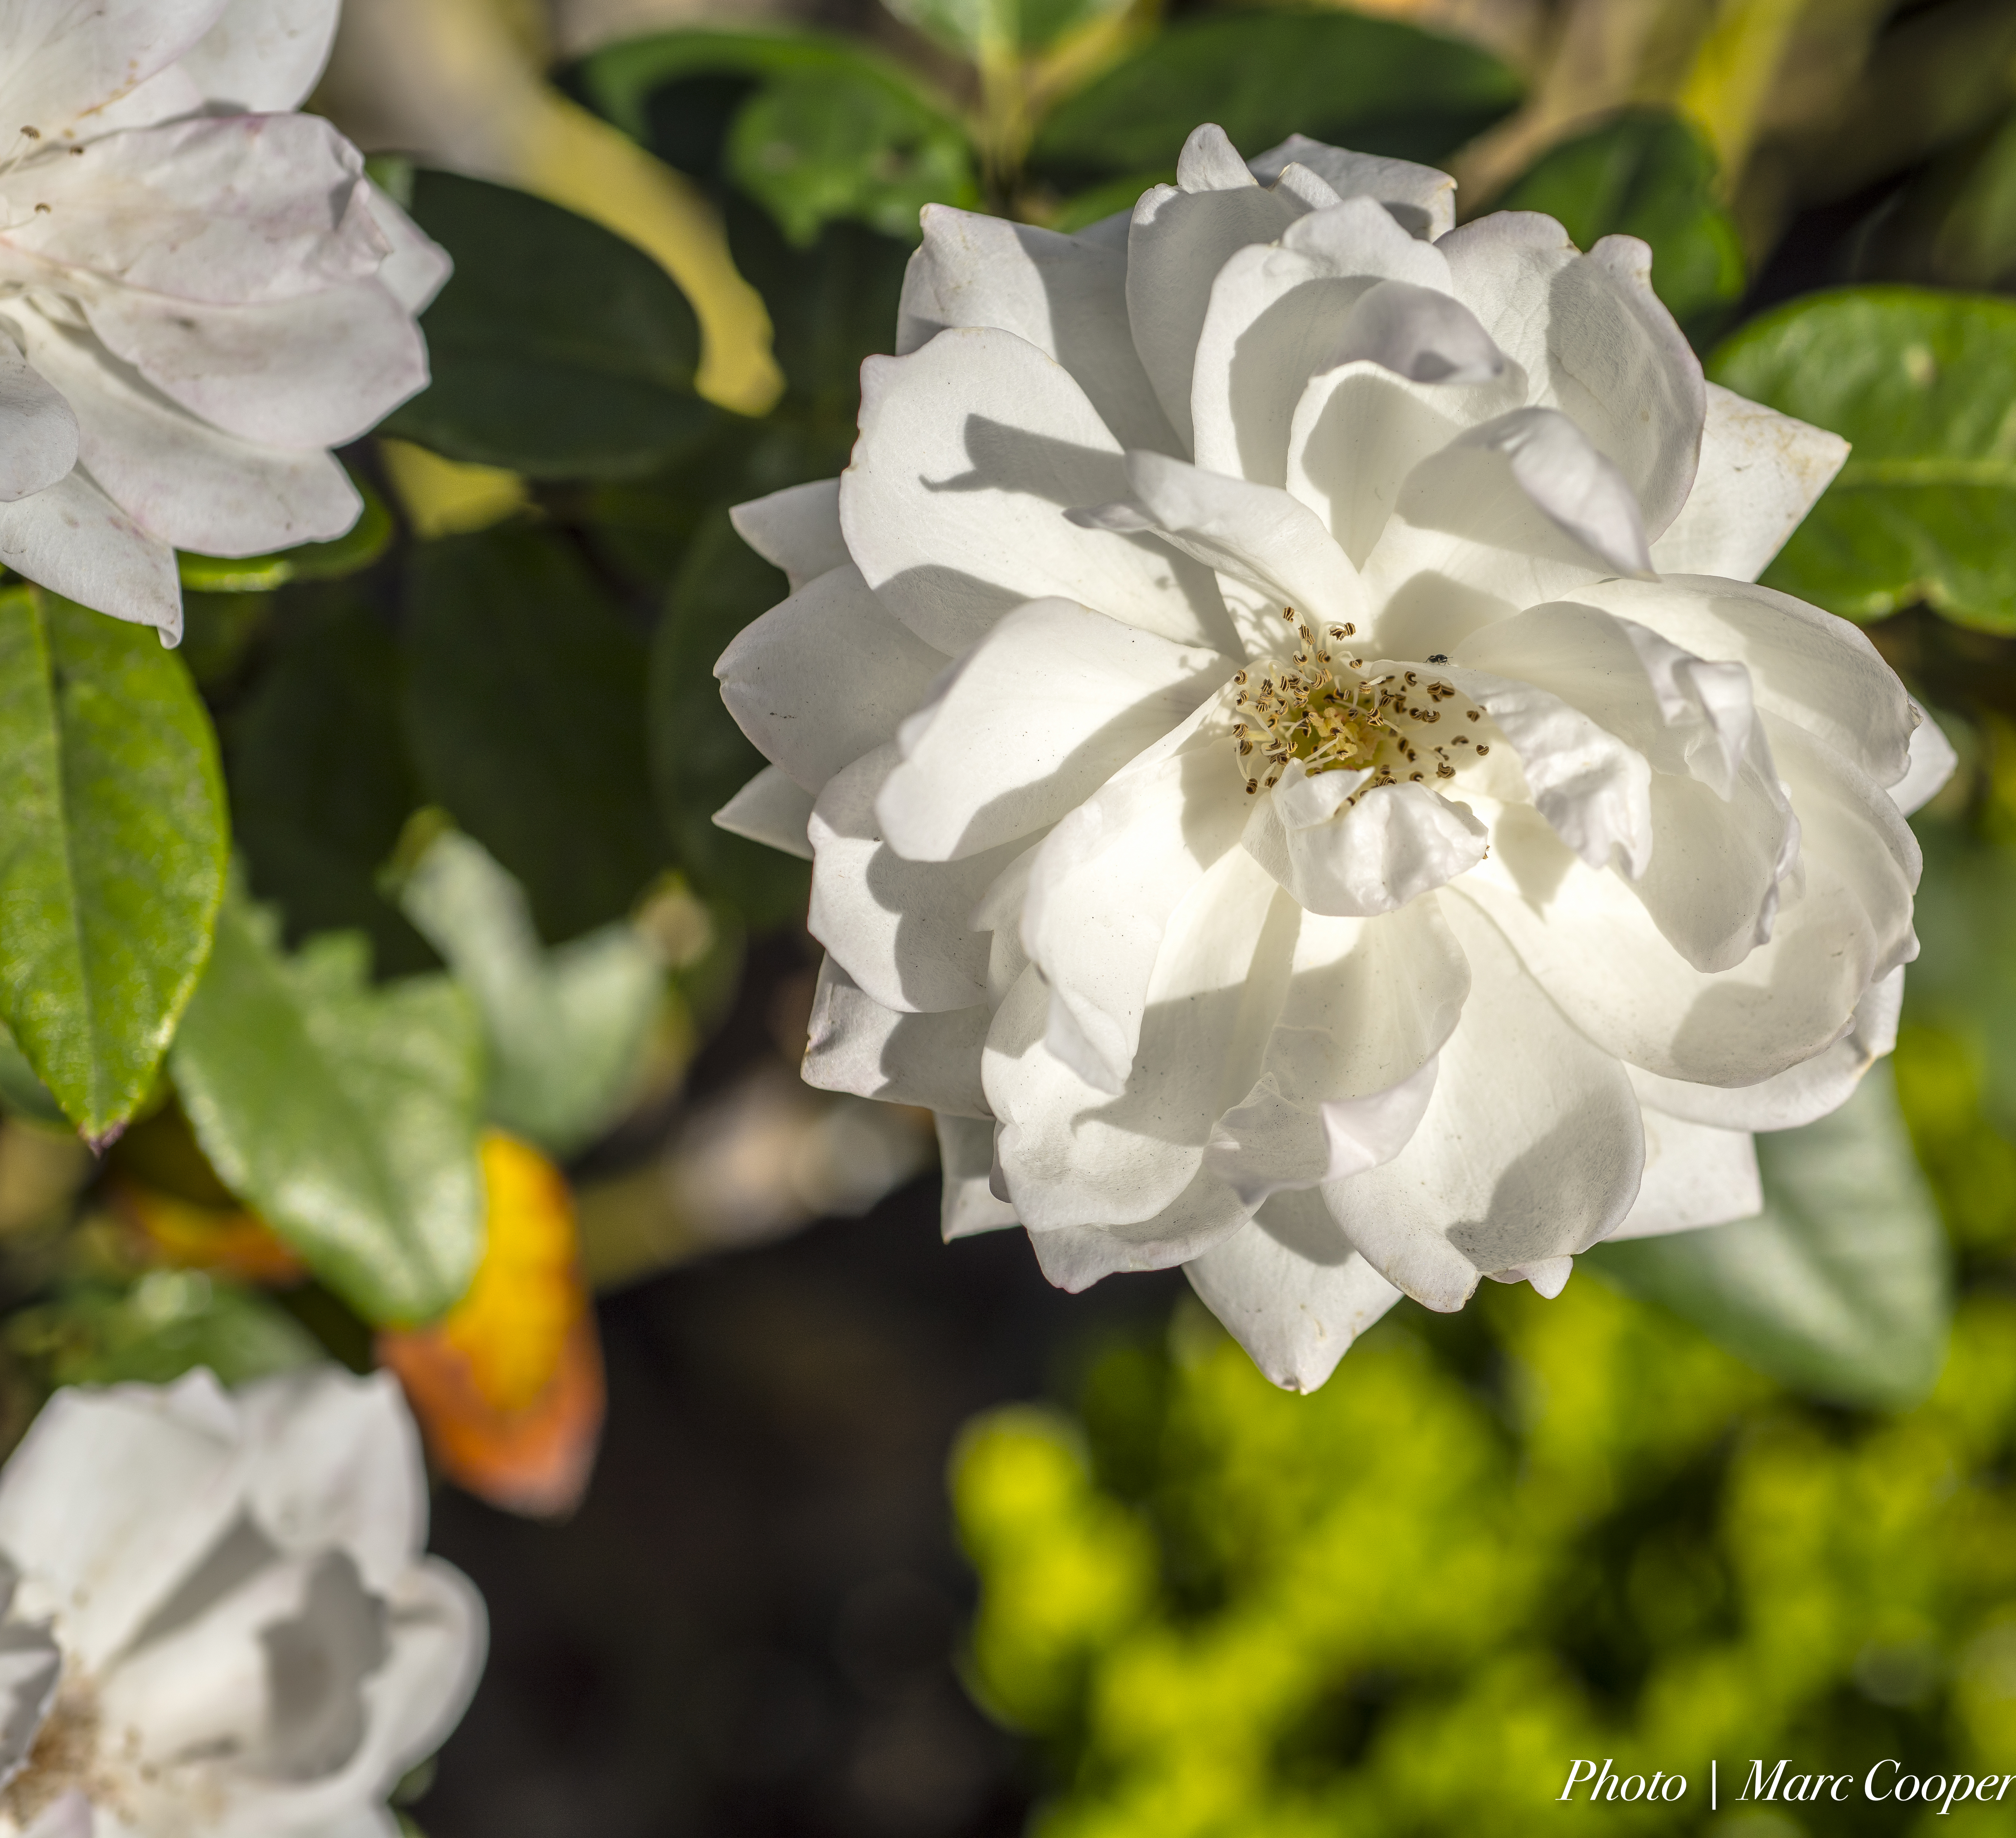
nature, blossom, plant, white, flower, petal, rose, botany, nikon, garden, pink, flora, flowers, outdoors, hdr, shrub, marco, d810, calabasas, yellpw, macro photography, jasmine, flowering plant, rose family, land plant